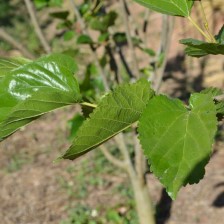
Variety: ChiangMaiBuriram60